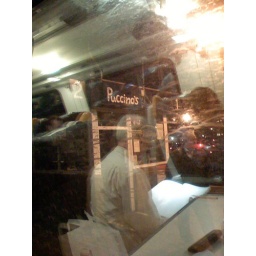
Puccino's - DIsmal coffee bar on a train station somewhere in dark Lincolnshire